Daniel Franzese

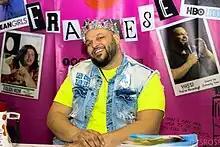
Franzese at RuPaul's DragCon in Los Angeles in 2022

In 2016, Franzese proposed to his boyfriend of two years, stylist Joseph Bradley Phillips, at a Starbucks in North Hollywood, California. They called off their engagement in July 2018.